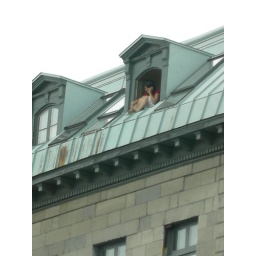
girl in window